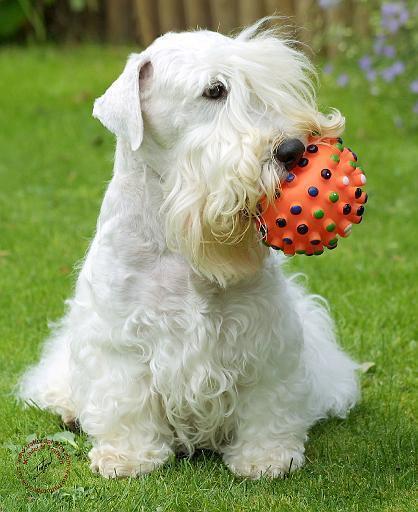
Sealyham_terrier